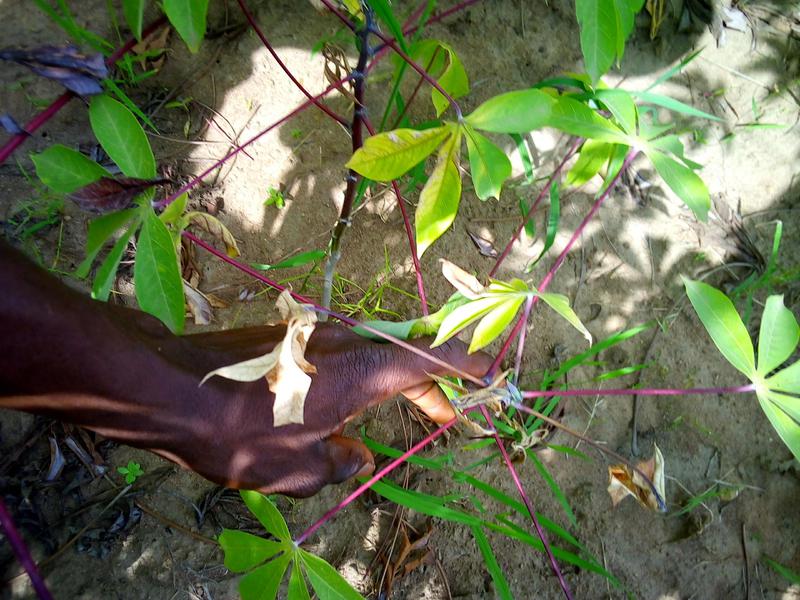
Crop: cassava
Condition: bacterial_blight